Charles T. Pepper

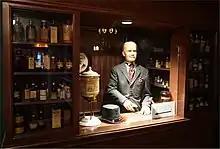
Morrison Old Corner Drug Store replica with pharmacist Charles C. Alderton

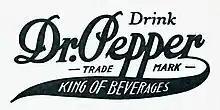
Dr Pepper logo (1910)

Pepper hired Wade Morrison in 1874, and Morrison worked for Pepper for a few years, leaving in 1880 to travel west. In Texas, Morrison obtained employment as a pharmacist in Austin and then later in Round Rock. Morrison moved around Texas, ending in Waco. In 1882 he bought John W. Castles's drug store in downtown Waco. In 1885, Morrison employed pharmacist Charles Alderton. Alderton, of New York State, went to school in England, gaining knowledge of carbonated beverages. Morrison and Alderton mixed carbonated water, fruit juices, and sugar to produce a soft drink that had an unusual taste. It was eventually called "a Waco" the customers at the drug store would order this drink saying, "shoot a Waco". There are nearly a thousand people in Rural Retreat that claim the formula for the drink was stolen by Morrison. Pepper, known for formulating carbonated fountain drinks out of herbs, wrote a note in one of his store's ledgers that he contrived 'swamp root' – a drink of quinine, spices, raisins and soda.